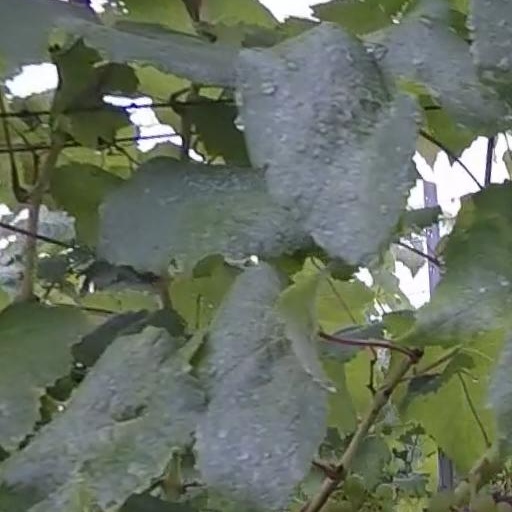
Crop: grape